Elliott Linwood

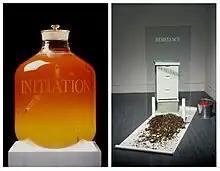
Elliott Linwood, 1993. Left: "Initiation," Right: "Resistance," part of an A Living Testament of the Blood Fairies, 1996

Holland Cotter in the April 1997 "Art in America" wrote of the exhibition: "The bittersweet tone was set [by] pieces by Elliott Linwood which opened the show. One was a slide projection of words from Sir J.M. Barrie's "Peter Pan:" 'When the first baby laughed for the first time, the laugh broke into a thousand pieces and spread over the entire world, and that was the beginning of fairies. But all the fairies are dying now because children know such a lot they don't believe or laugh anymore.'" Bill Arning, in the December 10, 1996 "Village Voice" also wrote about Linwood's work in the exhibition, "This synthesis of queer politics, camp humour, dark children's stories, and magic sets us up for a different kind of AIDS show than New York has seen before."